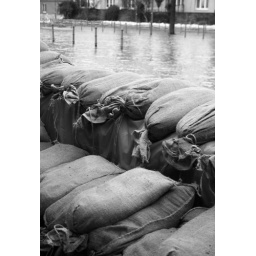
sand bags in front of the water